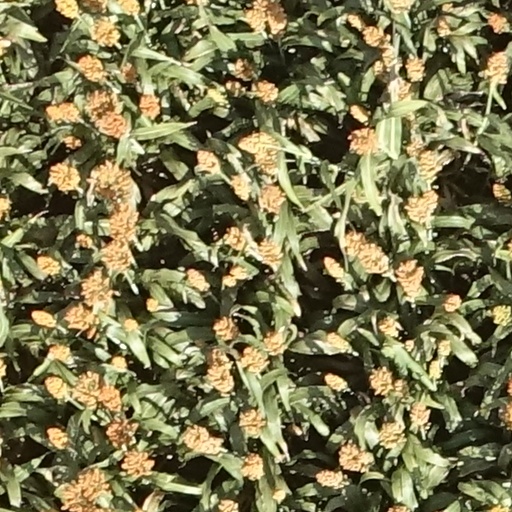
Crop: sorghum